2021 Asian Open Figure Skating Trophy

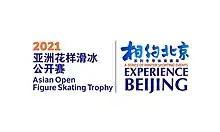

The 2021 Asian Open Figure Skating Trophy was held on October 13–17, 2021, in Beijing, China. It was intended to be a 2021–22 ISU Challenger Series event. However, as only the men's and women's singles events featured international participants and the total number of ISU member nations represented at the event totalled nine, it did not meet the necessary criteria to qualify for Challenger Series status. Medals were awarded in men's singles, women's singles, pair skating, and ice dance.